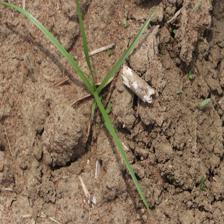
Label: Grass